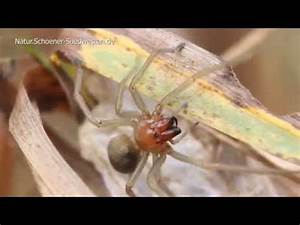
Label: spider